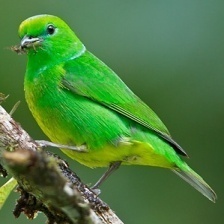
Species: GOLDEN CHLOROPHONIA
Scientific name: CHLOROPHONIA CALLOPHRYS